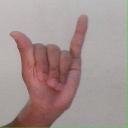
अक्षर: य